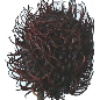
Label: Rambutan 1